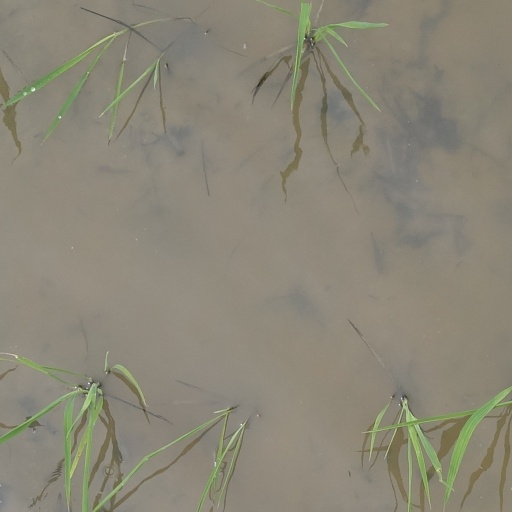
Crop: rice